Carlo Felice Biscarra

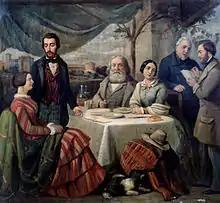
"Meeting with Garibaldi"

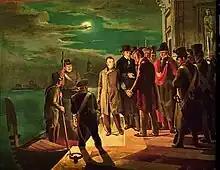
"Arrest of Silvio Pellico and Piero Maroncelli"

Born in Turin, then in the Kingdom of Sardinia, Carlo Felice initially trained with his father, Giovanni Battista, who was director of the Accademia Albertina. Carlo Felice received a pension from the Queen to study in Florence and Rome. In 1850, his first canvas "Cola di Rienzo harangues the People of Rome" was displayed and much admired at an exhibition at Castello del Valentino. Other works include "Galileo Galilei before the Tribunal of the Inquisition"; the "Brothers Zuccato, Mosaicists (and tutors of Titian, in a Venetian Jail"; "Fanfulla addresses the armies in defense of Florence"; "Filippo Lippi in Barbary draws his captors"; "Giovanni Bellini discovers the secrets of oil painting"; "recato in Italia da Antonello di Messina"; "Maso Finiguerra learns how to engrave with burin"; " Youth of Carmagnola"; "The infancy of Lodovico Muratori"; "Silvio Pellico che dalle carceri di Murano s'avvia allo Spielberg"; "Giordano Bruno in Jail"; "Loves of the Angels"; "Medoro"; "Graziella"; "Desdemona"; "Clarino"; "The old street of Cenisio Capo Noli"; and "Pesca ai polipi".